206th Field Artillery Regiment

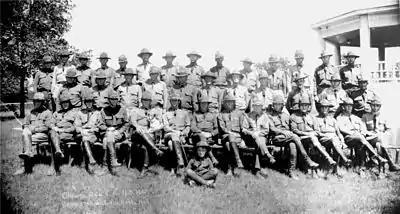
Officers of the 206th C.A. U.S.N.G. Camp McRae, Little Rock, 1920s

On 18 May 1917, the Arkansas National Guard was notified that on 5 August 1917, the Guard as a whole would be called into federal service. On 16 July 1917, the 3rd Arkansas included the following units: